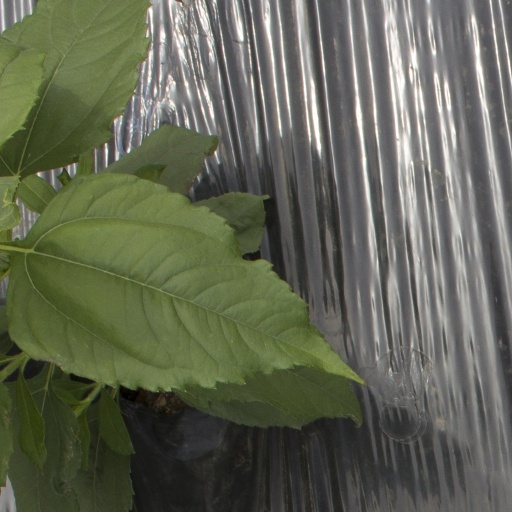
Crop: Jerusalem artichoke